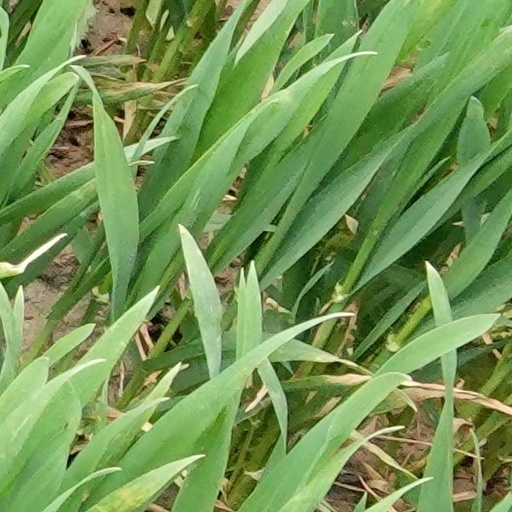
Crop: wheat